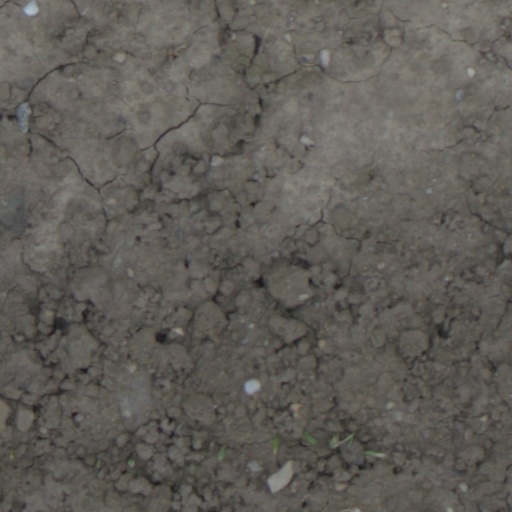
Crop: wheat